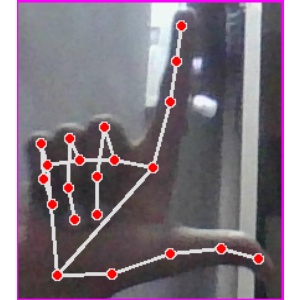
अक्षर: ल